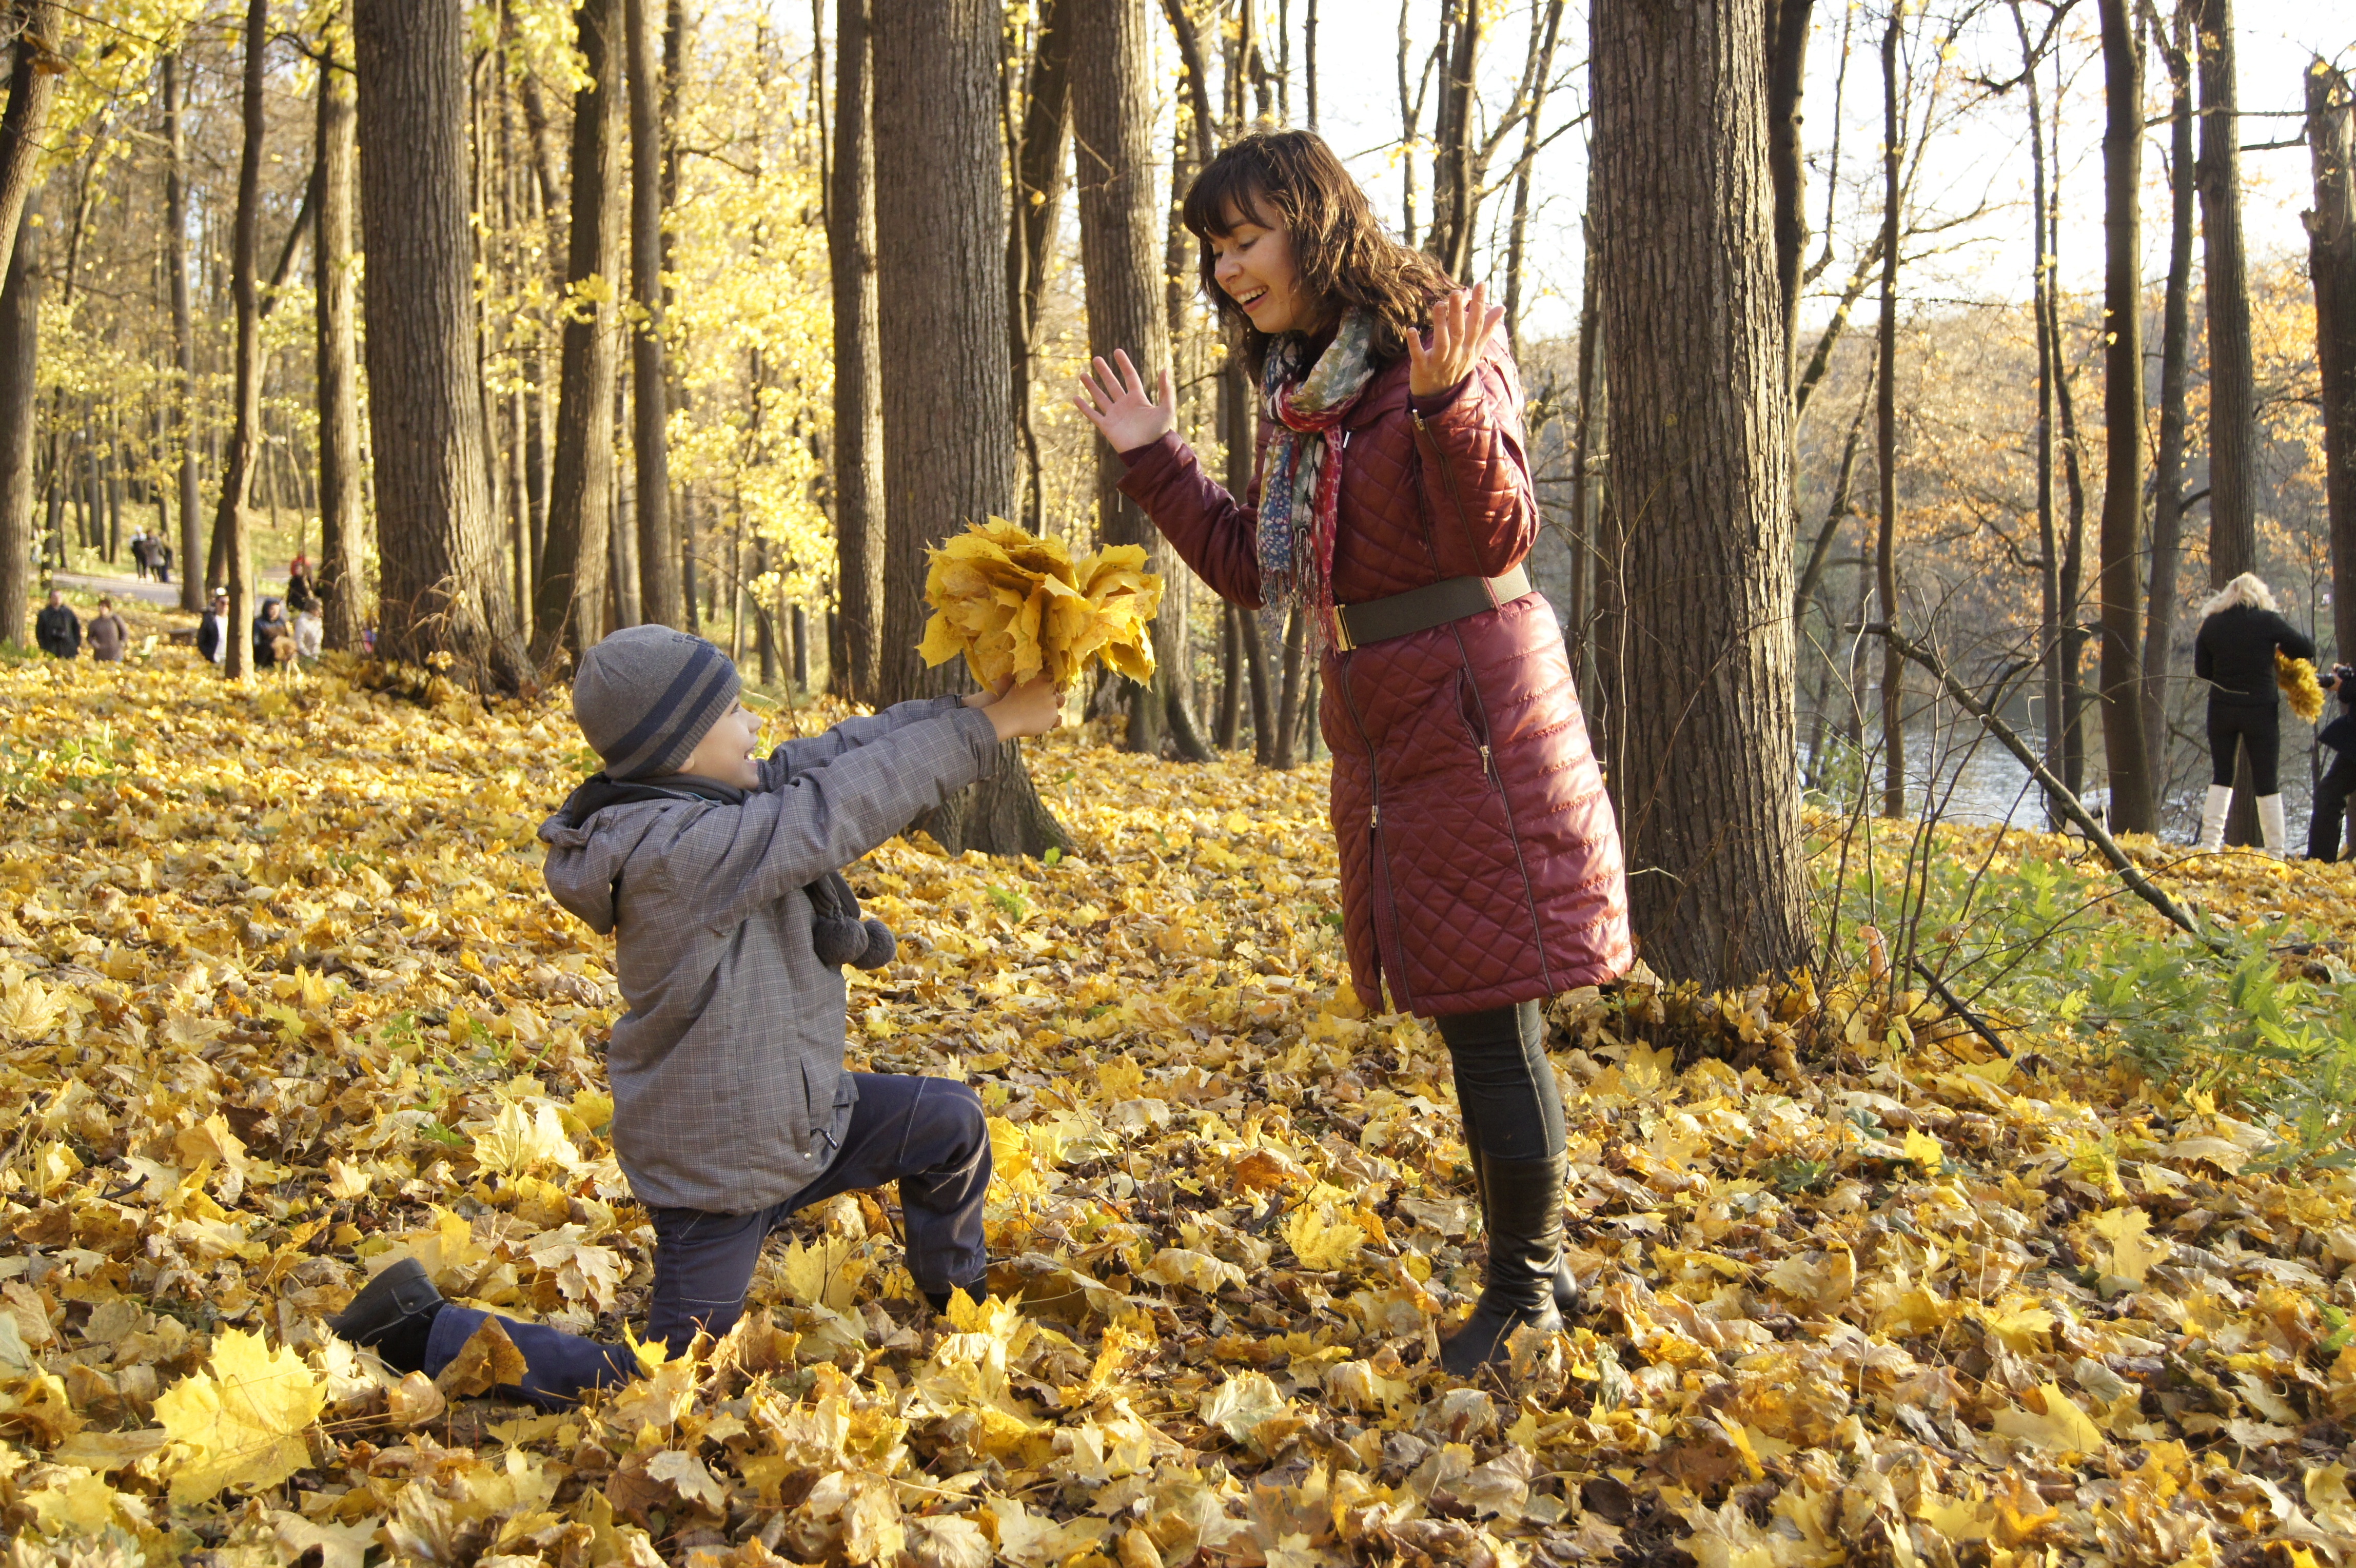
tree, nature, forest, people, girl, woman, sweet, leaf, boy, kid, cute, photo, bouquet, gift, autumn, park, child, yellow, agriculture, baby, childhood, season, smiling, smile, mom, laugh, stroll, trees, leaves, family, kids, beautiful, woodland, habitat, smiles, emotions, autumn leaf, yellow leaves, golden autumn, surprise, delight, living nature, sunny day, in the park, nicely, mother and son, natural environment